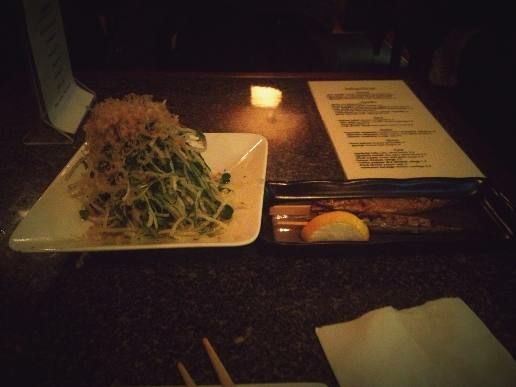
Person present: No